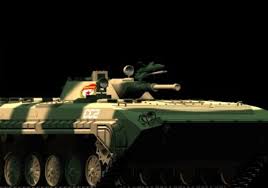
Label: BMP